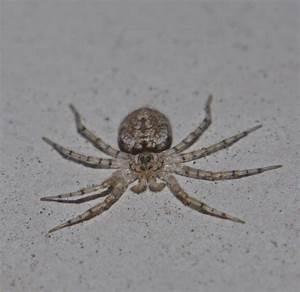
spider